The World's Finest Assassin Gets Reincarnated in Another World as an Aristocrat

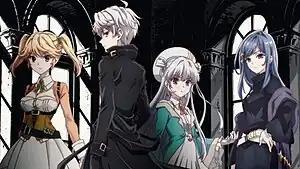
The cast of "The World's Finest Assassin Gets Reincarnated in Another World as an Aristocrat" (from left to right): Tarte, Lugh, Dia, and Maha.

The series released volumes on the Shōsetsuka ni Narō website from July 2018 to October 2021. Since February 2019, Kadokawa Shoten started releasing the series in print and has published eight volumes under their Kadokawa Sneaker Bunko imprint. In July 2020, Yen Press announced they licensed the series.